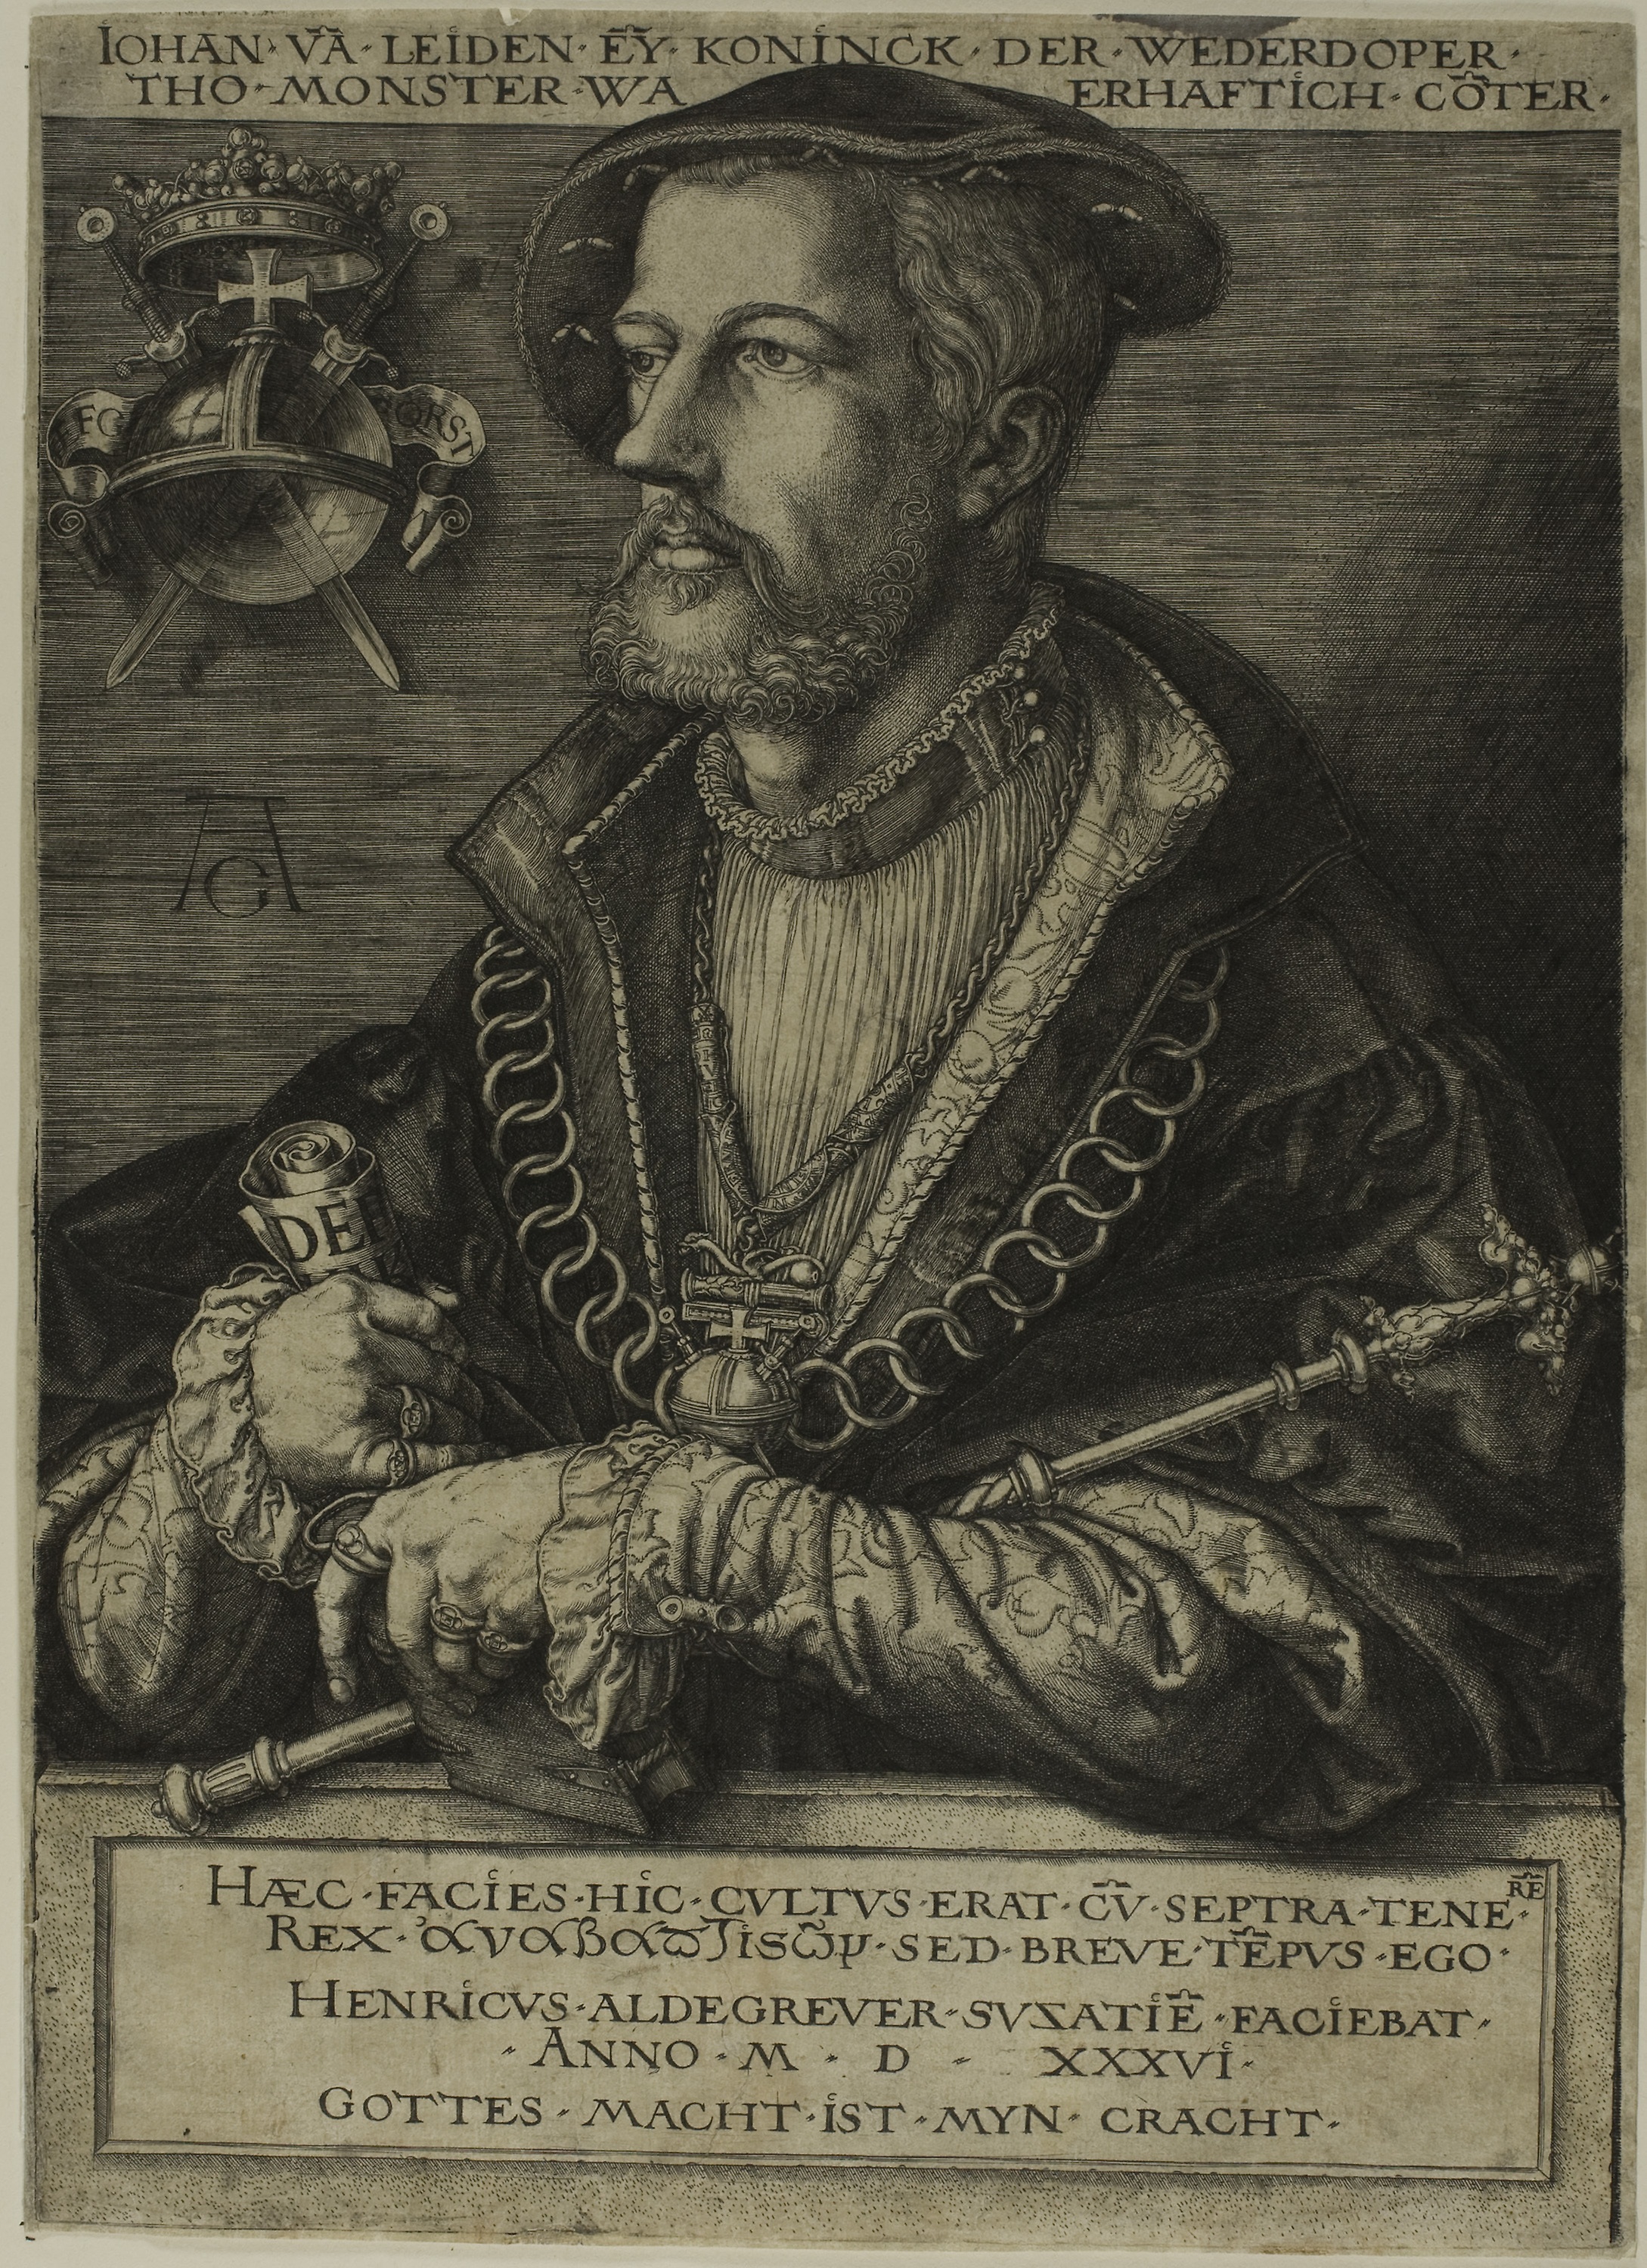
history, portrait, human behavior, art, facial hair, vintage clothing, stock photography, antique